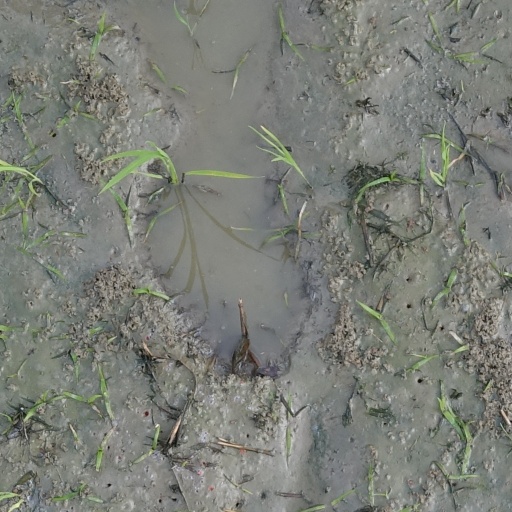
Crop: rice